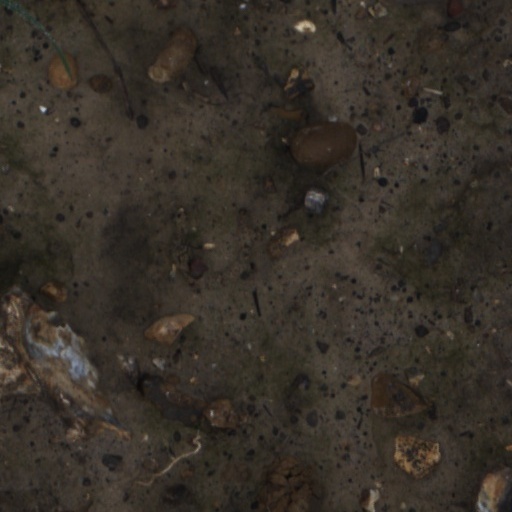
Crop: wheat